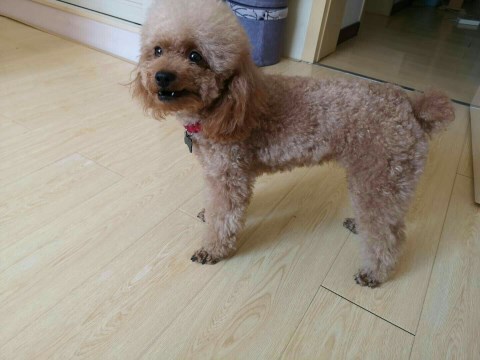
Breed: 7449-n000128-teddy